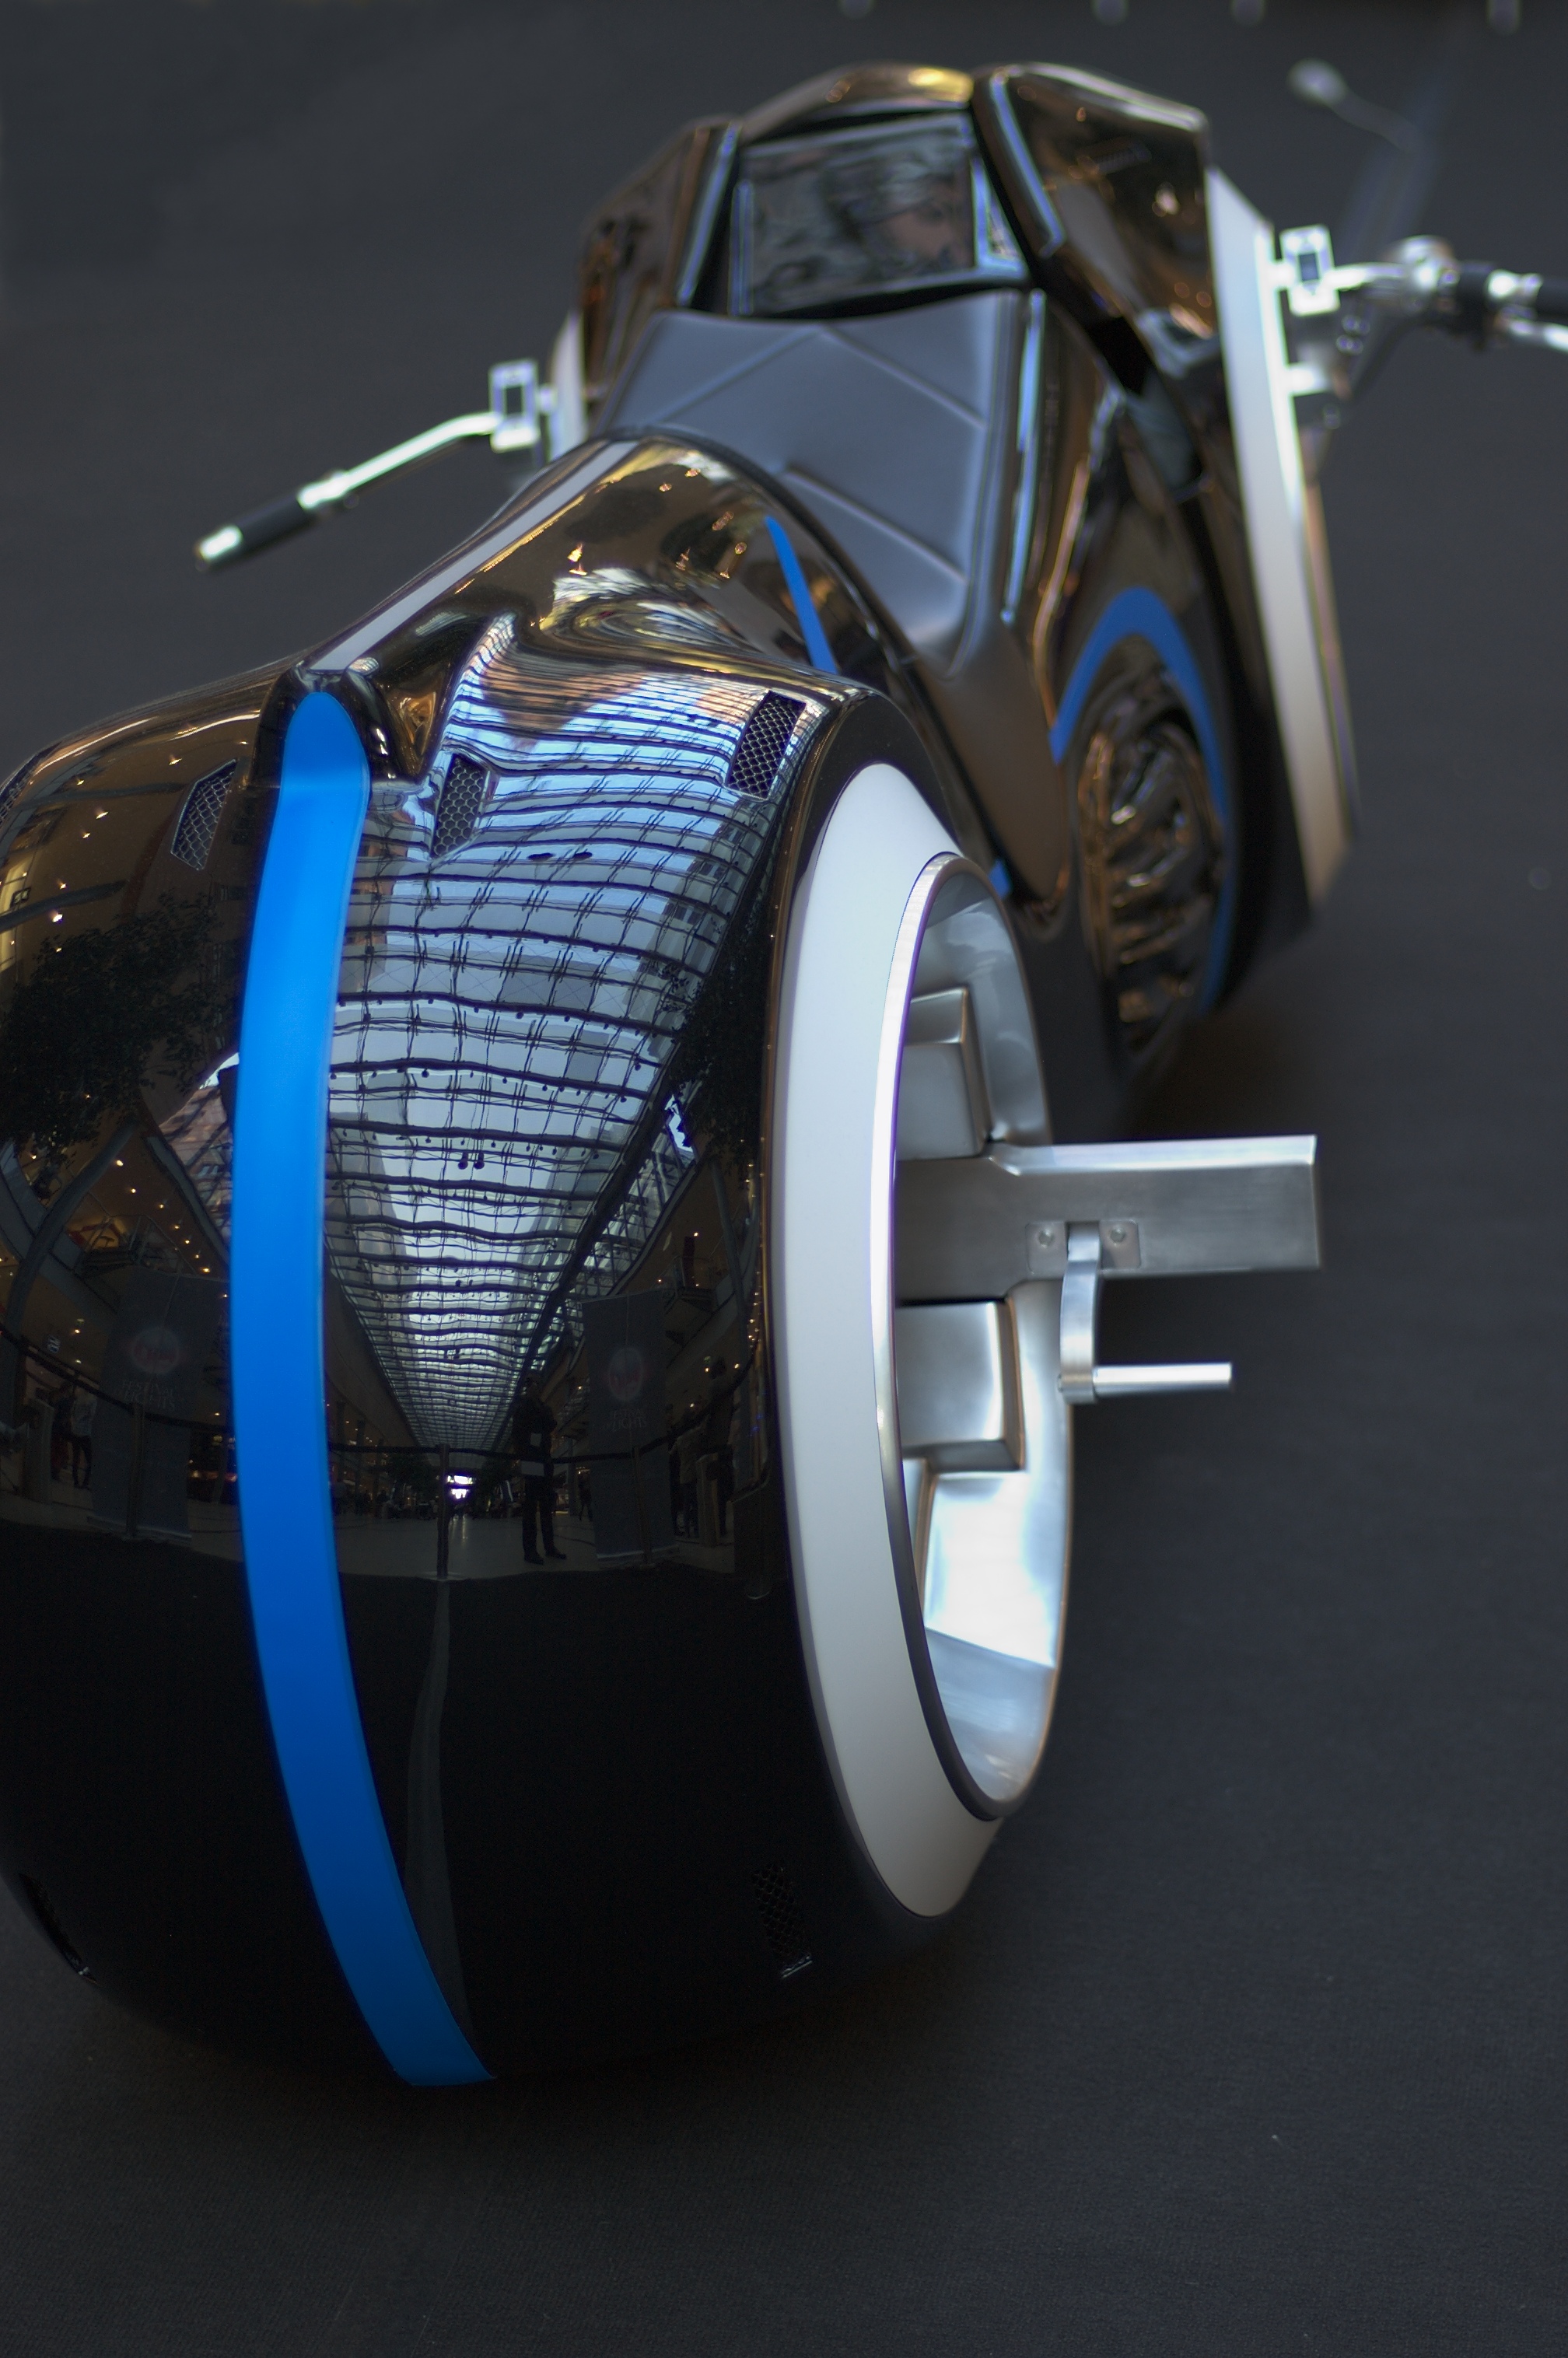
wheel, bike, vehicle, machine, 2012, f14, rawtherapee, germany, deutschland, berlin, pentax, lenstagged, steffenzahn, k100d, justpentax, iamflickr, cosina, voigtlander, 58mm, nokton, 58mmf14, 58mm14, nokton58mmf14slii, 58mmf14nokton, cosinavoigtl nder, voigtl ndernokton58mmf14, aircraft engine